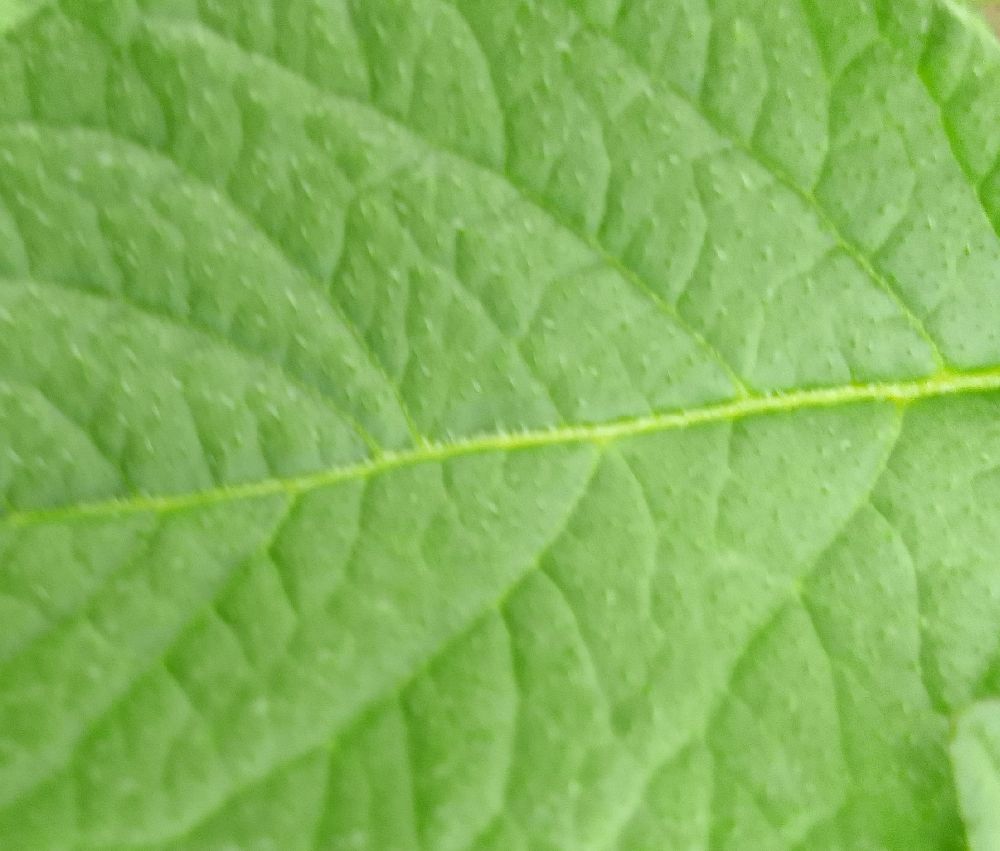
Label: Healthy